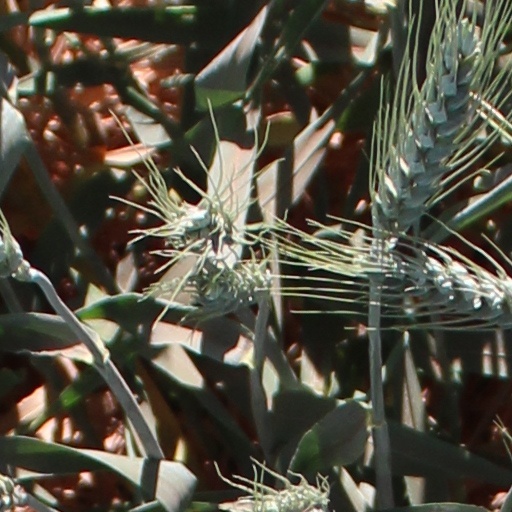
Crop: wheat